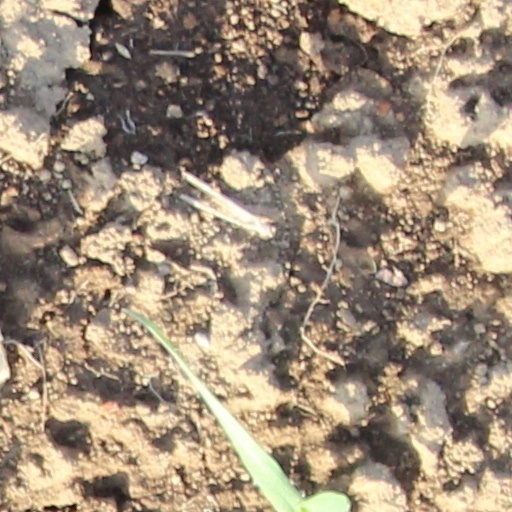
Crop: wheat